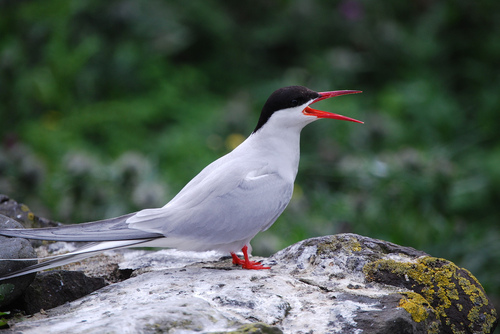
a long red beaked bird with a black crown and a white rest of its body.
the bird is white with grey tail feathers and orange feet with an orange beak.
a small bird with a white head and black nape, with white and grey covering the rest of its body, and orange tarsus and feet.
this bird has a long narrow red bill and black crown.
a medium sized bird with a sharp long orange bill, a black crown and nape, and a white body with hints of light blue in the wings.
this mostly white, short-legged bird has a long thin orange bill and a black crown.
the bird has a white body with a black head and a bright orange beak.
the small bird has bright orange thighs and feet, a long orange bill, and a bright white belly.
this bird has a black crown, white primaries, and a white belly.
this bird is white with a black nape and a light grey rectrice, it also consists of a bright red beak and feet.
Species: Artic Tern